Transition metal dichalcogenide monolayers

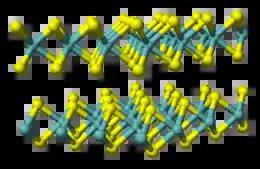
Crystal structure of TMDs

Transition-metal dichalcogenides (TMDs) are composed of three atomic planes and often two atomic species: a metal and two chalcogens. The honeycomb, hexagonal lattice has threefold symmetry and can permit mirror plane symmetry and/or inversion symmetry. In the macroscopic bulk crystal, or more precisely, for an even number of monolayers, the crystal structure has an inversion center. In the case of a monolayer (or any odd number of layers), the crystal may or may not have an inversion center.